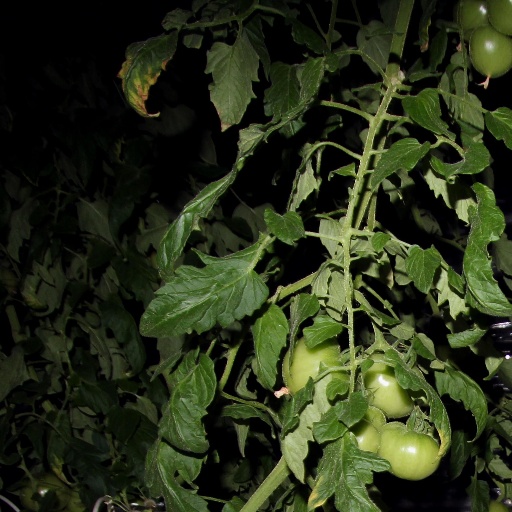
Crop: tomato